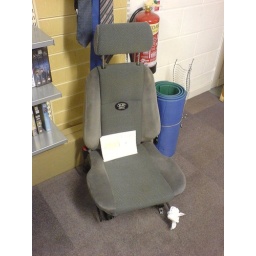
A chair in a charity shop. Complete with seatbelt attachment. Missing the rest of the car though.